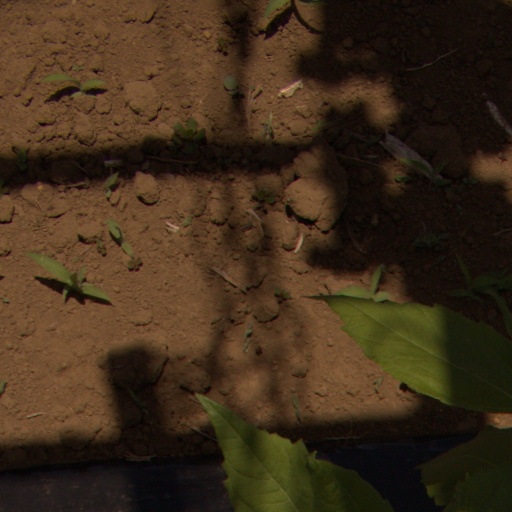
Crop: Jerusalem artichoke